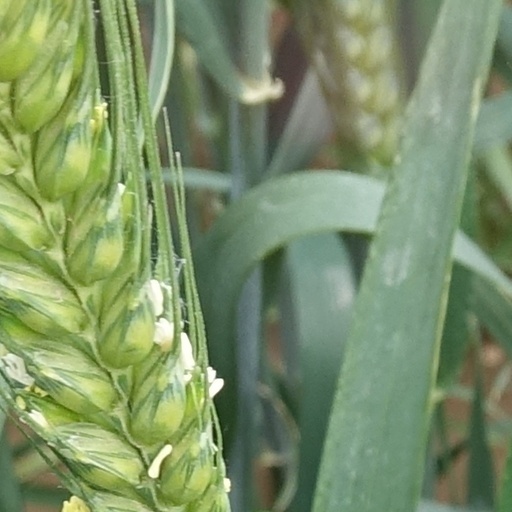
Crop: wheat